COVID-19 vaccination in Quebec

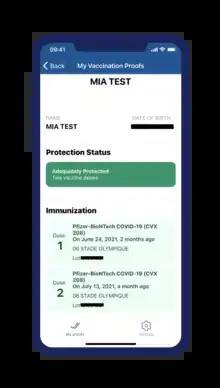
A sample of a valid vaccine passport on the VaxiCode app

On September 1, 2021, a vaccine passport came into effect in the province, requiring patrons to be adequately vaccinated in order to gain entry to certain places deemed to be high-risk, including but not limited to: